Matteo Orsini

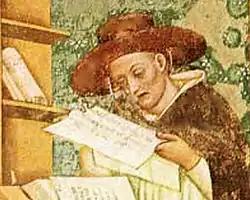
Matteo Orsini

Matteo Orsini (died probably on 18 August 1340) was an Italian Dominican friar and Cardinal.